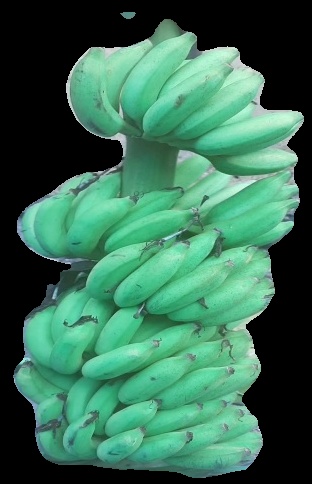
Variety: elakki-bale
Grade: grade2